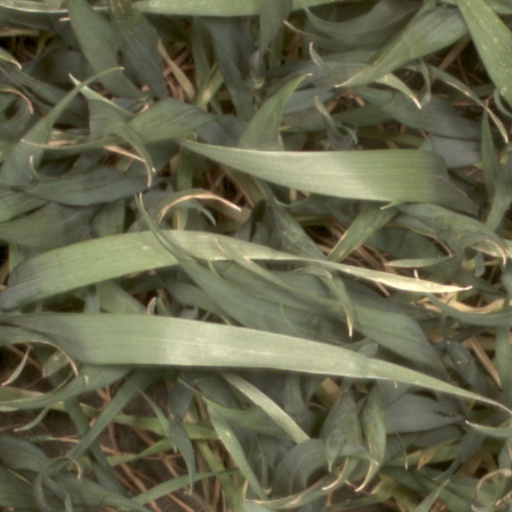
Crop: wheat